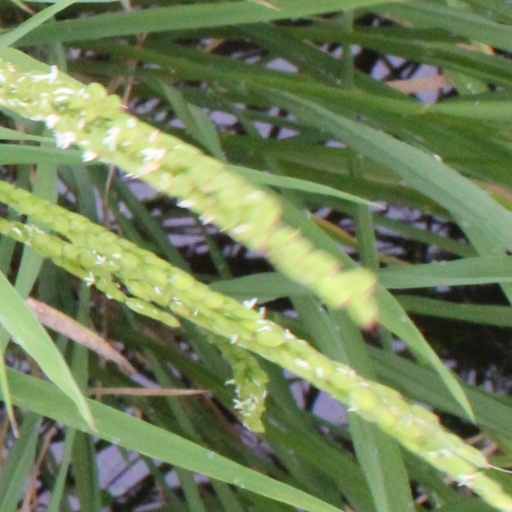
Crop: rice